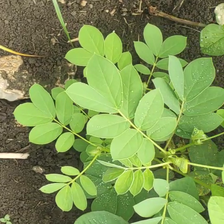
Weed species: Sicklepod_(Senna obtusifolia)